Jordan Spieth

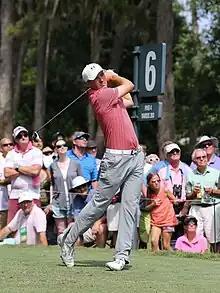
Spieth at the 2014 Players Championship where he finished tied for fourth

Spieth made his Masters debut in April and shared the 54-hole lead with Bubba Watson. During the final round, Spieth at one point was the stand-alone leader by two strokes and in position to become the youngest Masters champion in history; Tiger Woods holds the record at age 21. But Watson retook the lead heading into the second nine and never relinquished it. Spieth finished in a tie for second with Jonas Blixt, becoming the youngest runner-up in Masters history. Spieth ended the tournament with no scores above even-par (72) in any of his rounds. His finish moved him into the top 10 in the world rankings for the first time.